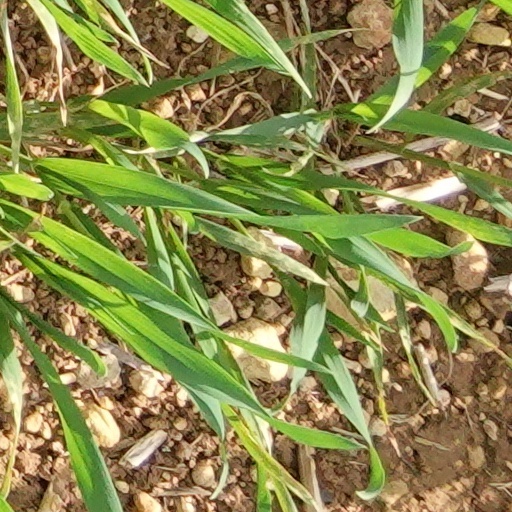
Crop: wheat